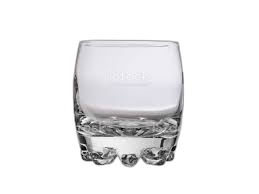
Waste category: glass